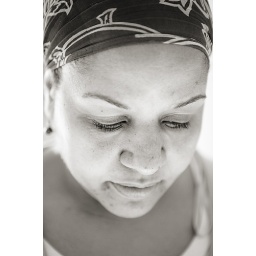
Shot against the light and converted to black and white